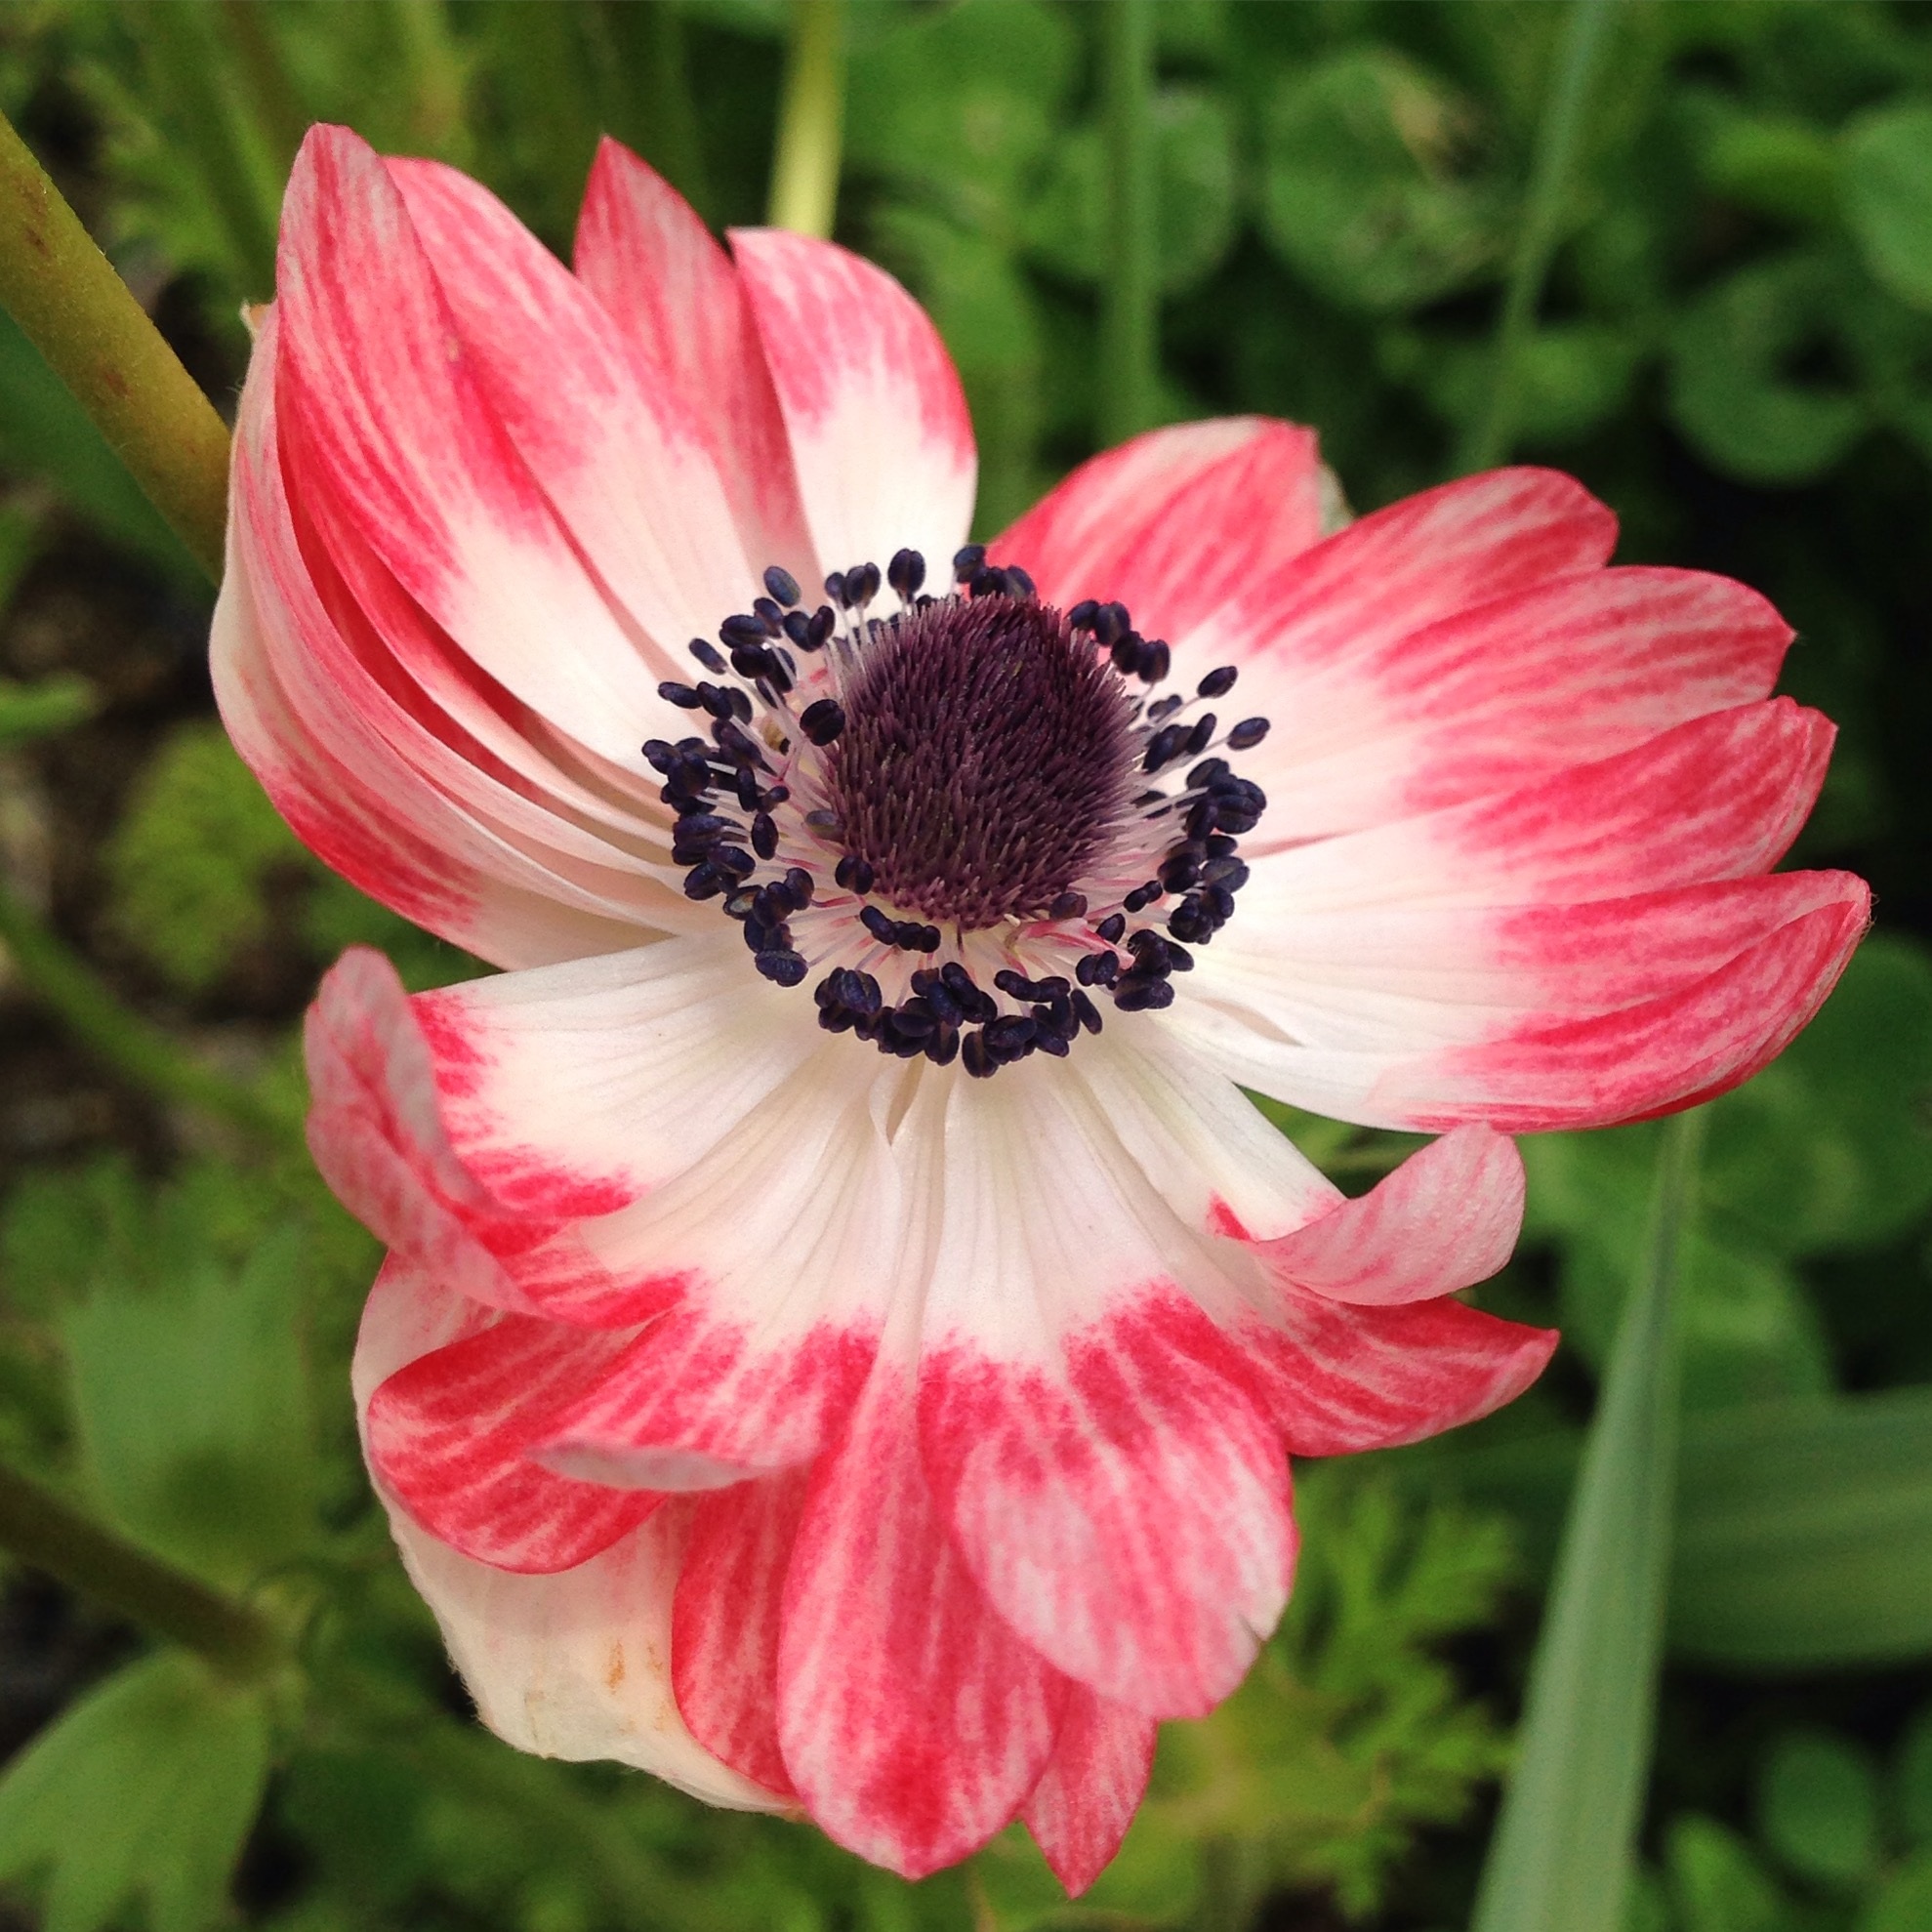
plant, flower, petal, spring, red, botany, pink, flora, petals, anemone, macro photography, flowering plant, daisy family, plant stem, land plant